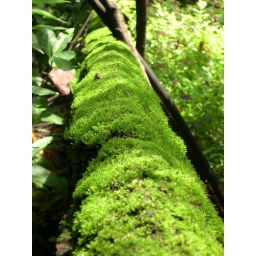
from the back porch of my house near joe bananas .